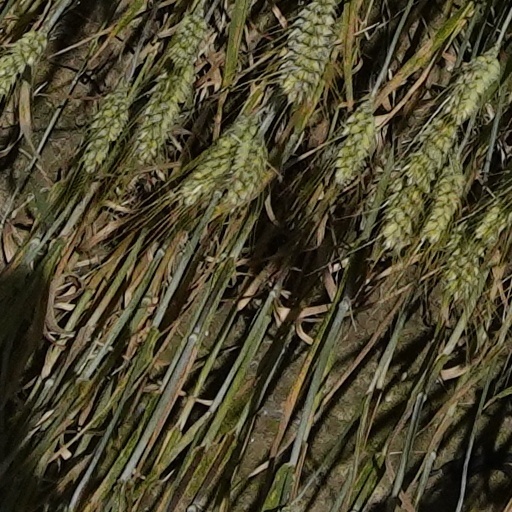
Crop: wheat